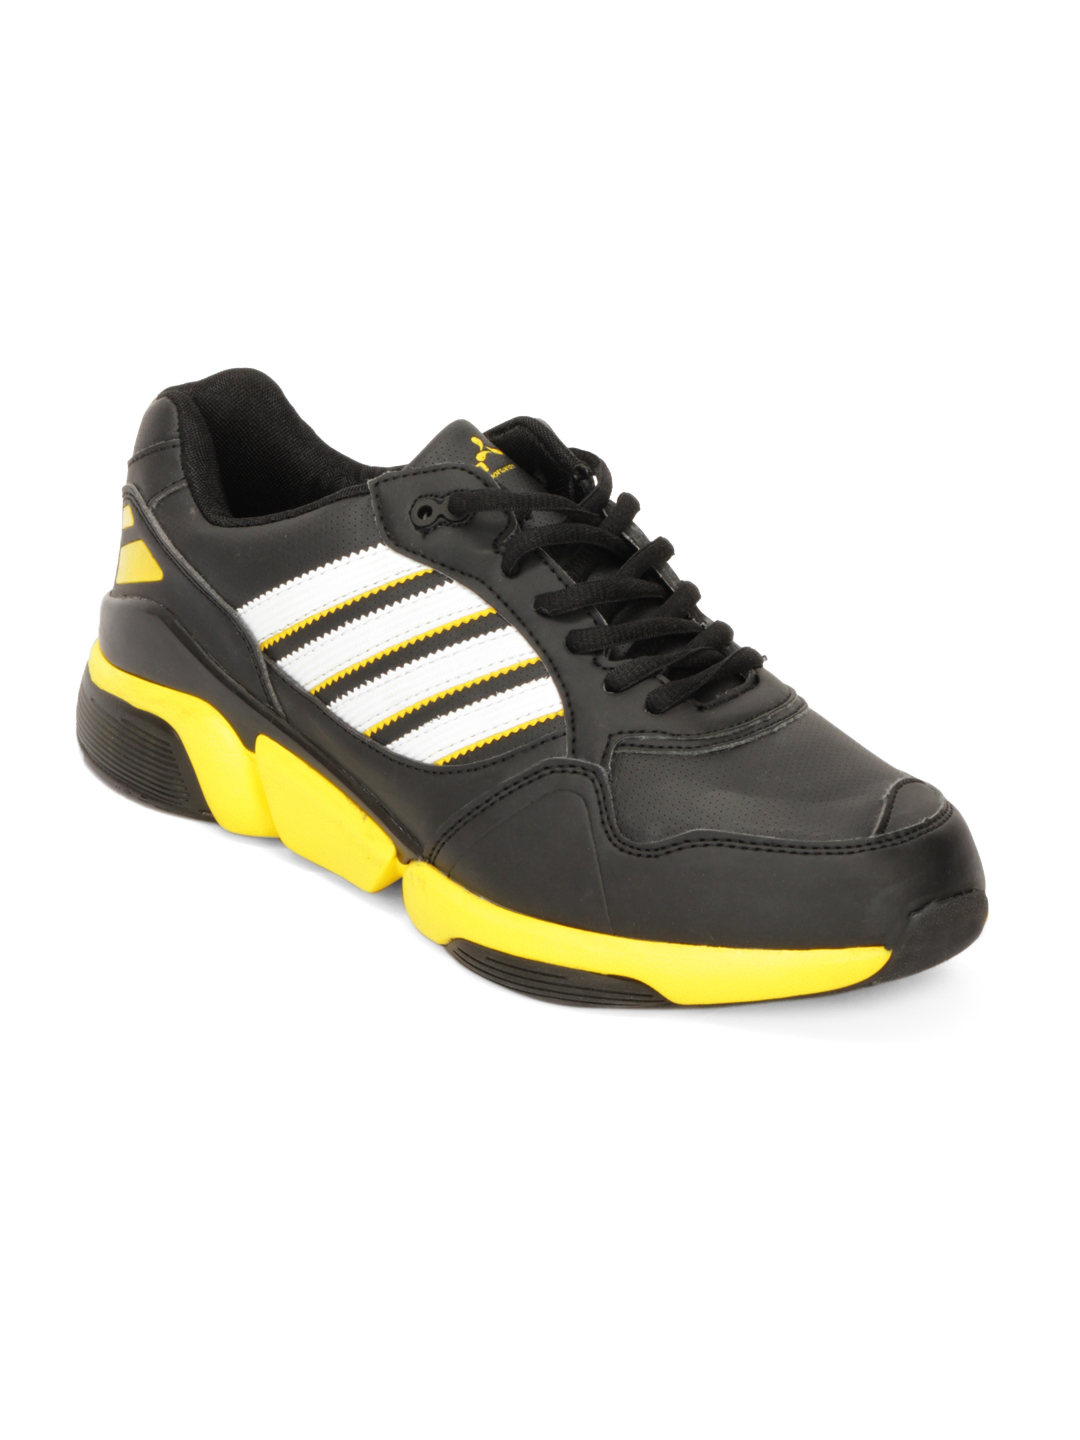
Spinn Men Orbit Black Sports Shoes
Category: Footwear / Shoes / Sports Shoes
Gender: Men
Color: Black
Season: Summer 2012
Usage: Sports